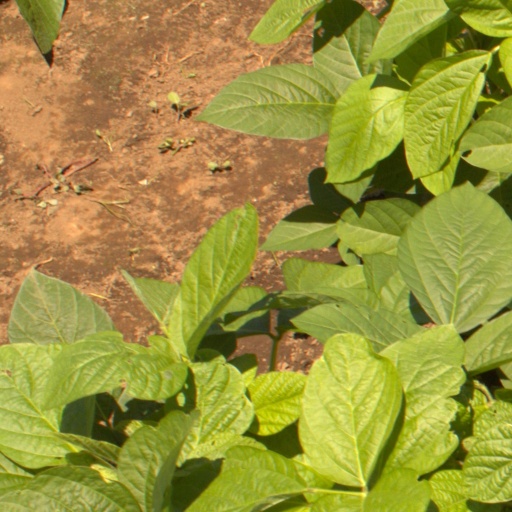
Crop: soybean